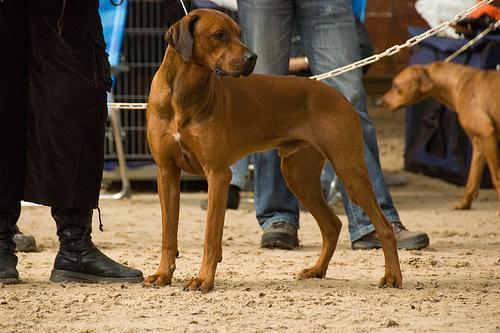
Rhodesian_ridgeback